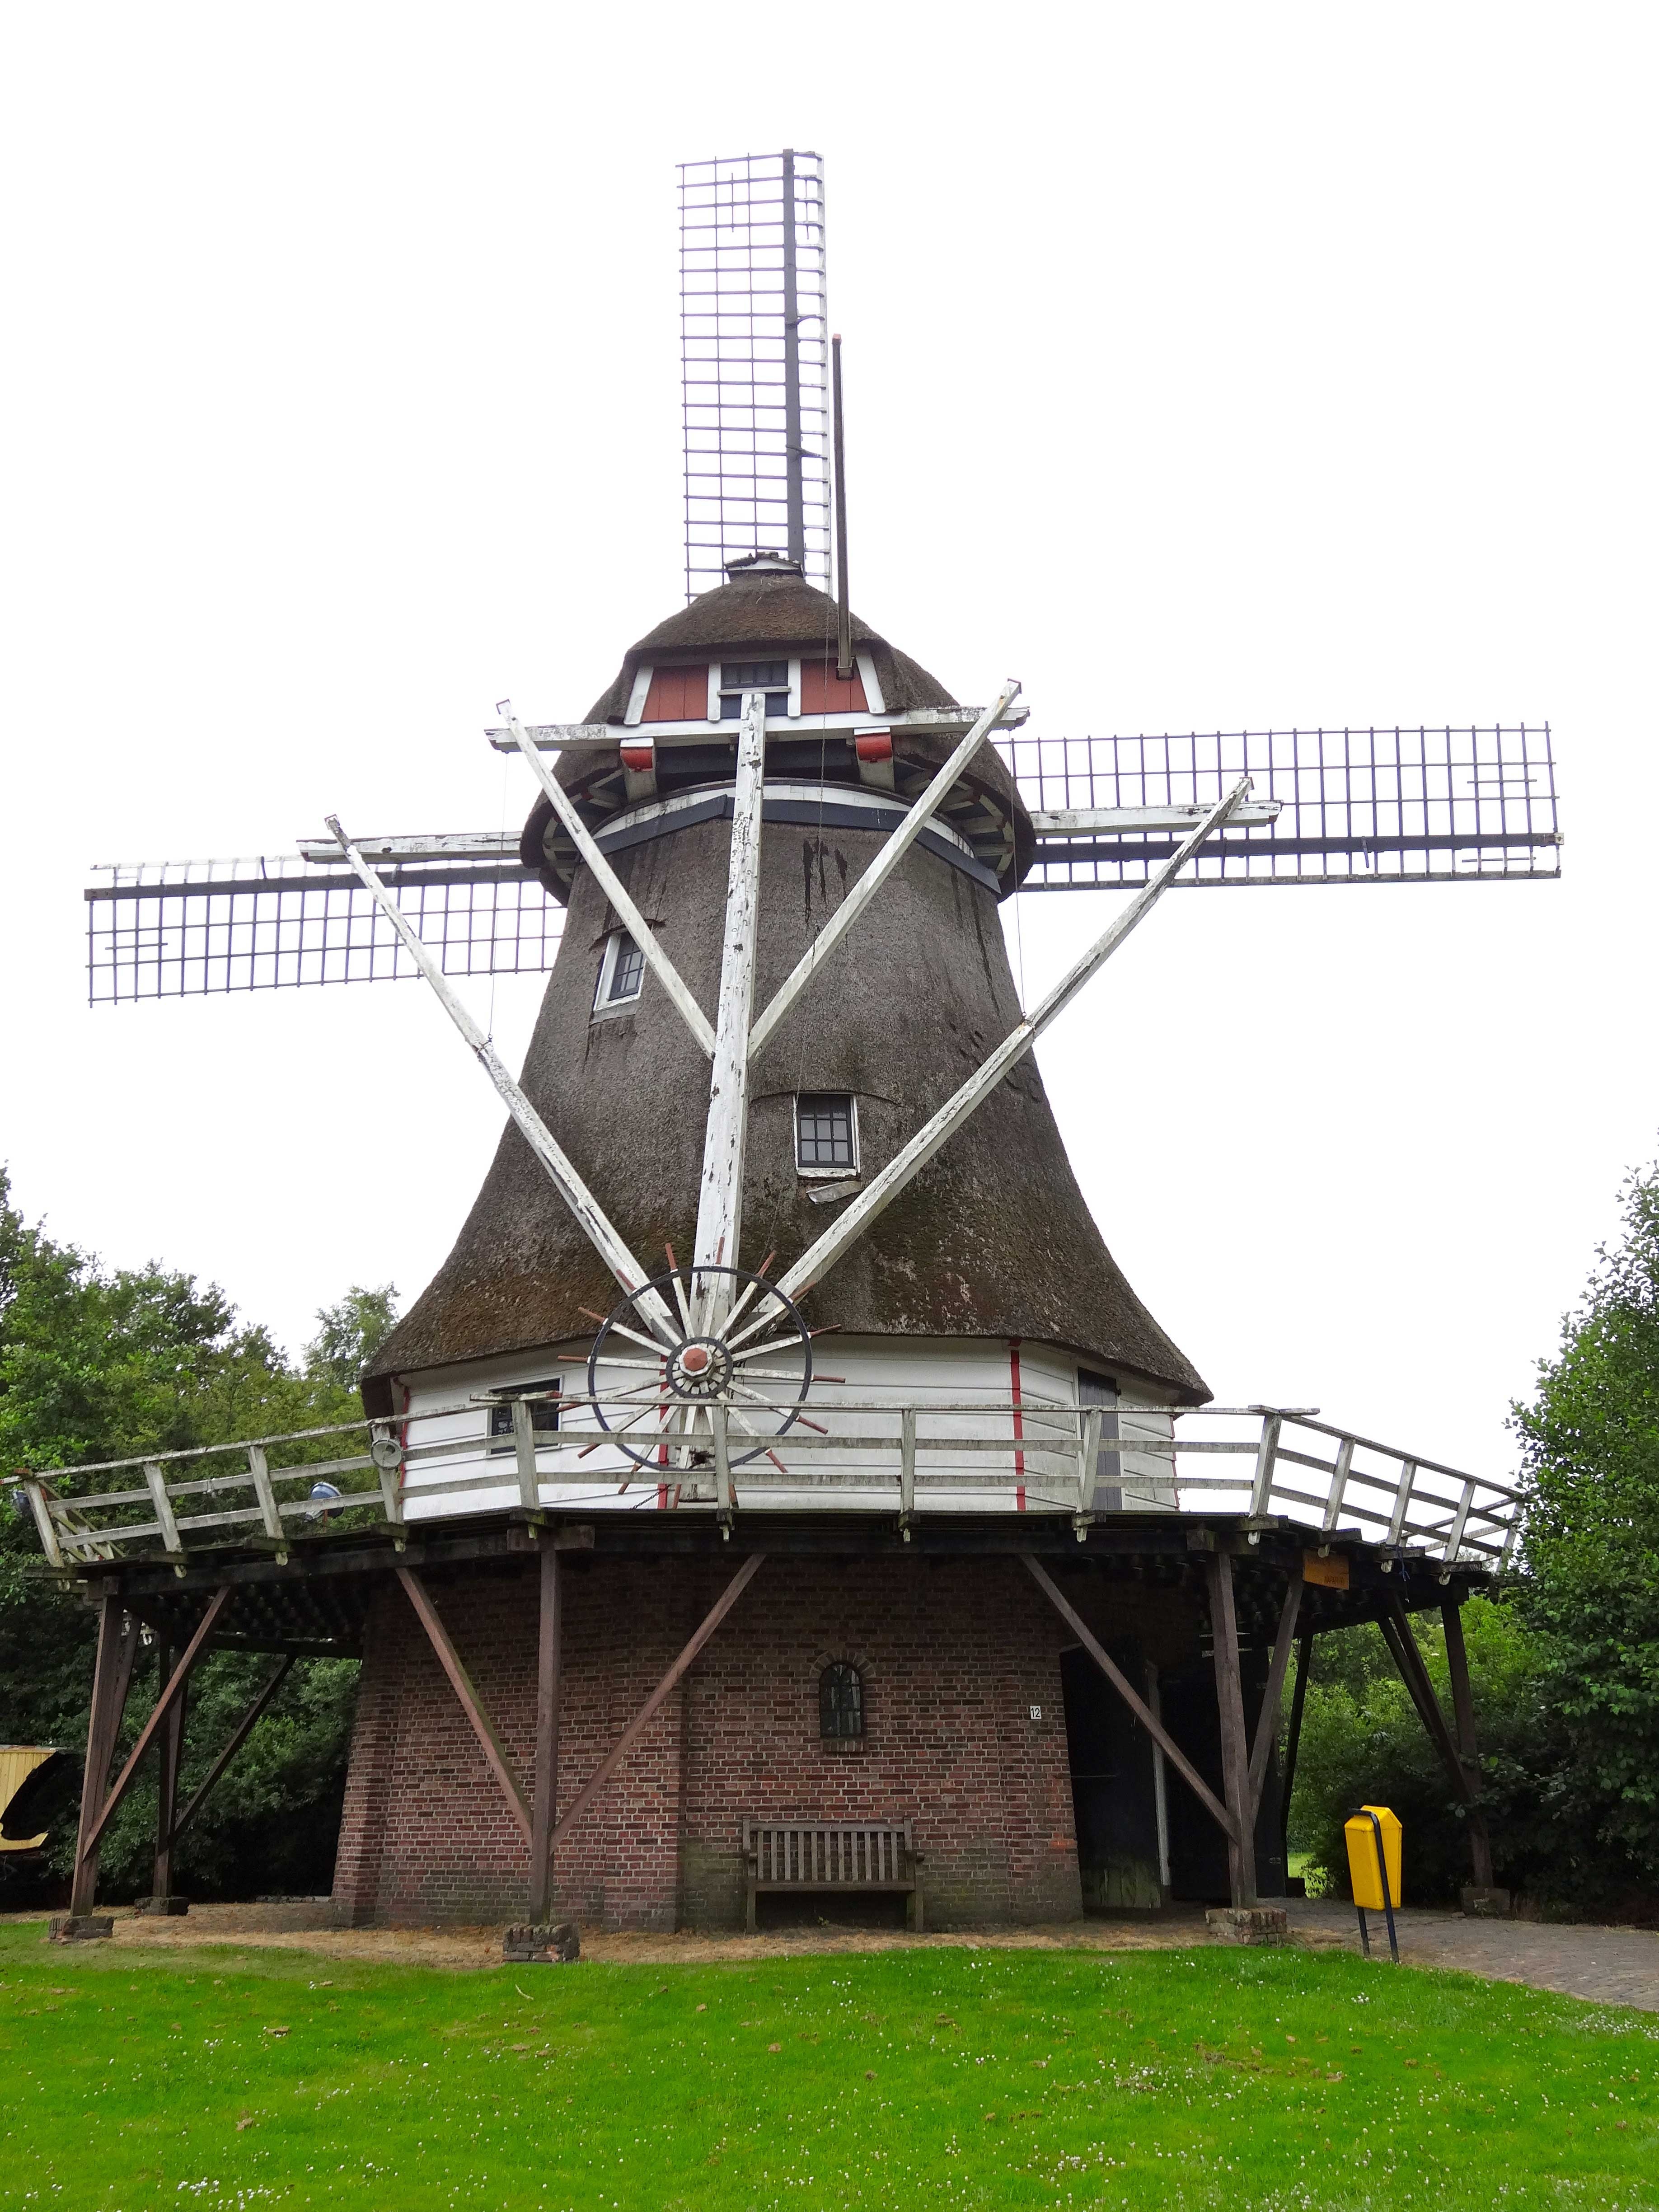
windmill, building, tower, historic, netherlands, mill, open air museum, outdoor museum, veenpark, bargercompascuum